Snohomish County Centennial Trail

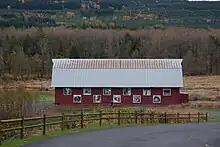
Nakashima Barn History Quilt Installation

The trail hosts several public art installations along the path. An installation titled, "History Quilt", on the Nakashima Barn, depicts the historical timeline of the site from native forest, to sawmill, to dairy farm, to the current recreational site. Artists Ellen Southard and Teresa Stern, of Site Story, wanted to celebrate the past while highlighting the Nakashima family, who were forced to sell the farm at pennies on the dollar due to internment during WWII. Future interpretive signage will also be featured at the site, and other locations along the trail.